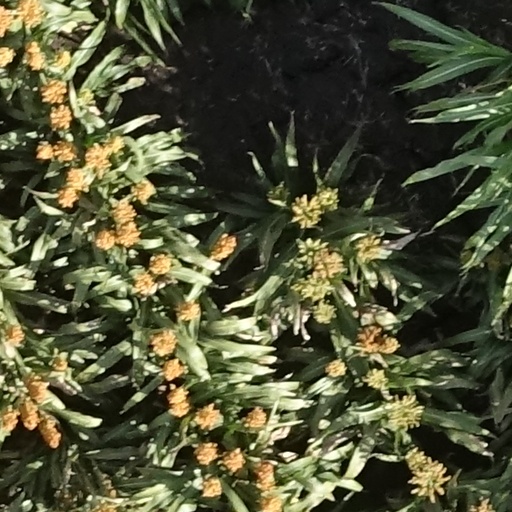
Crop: sorghum